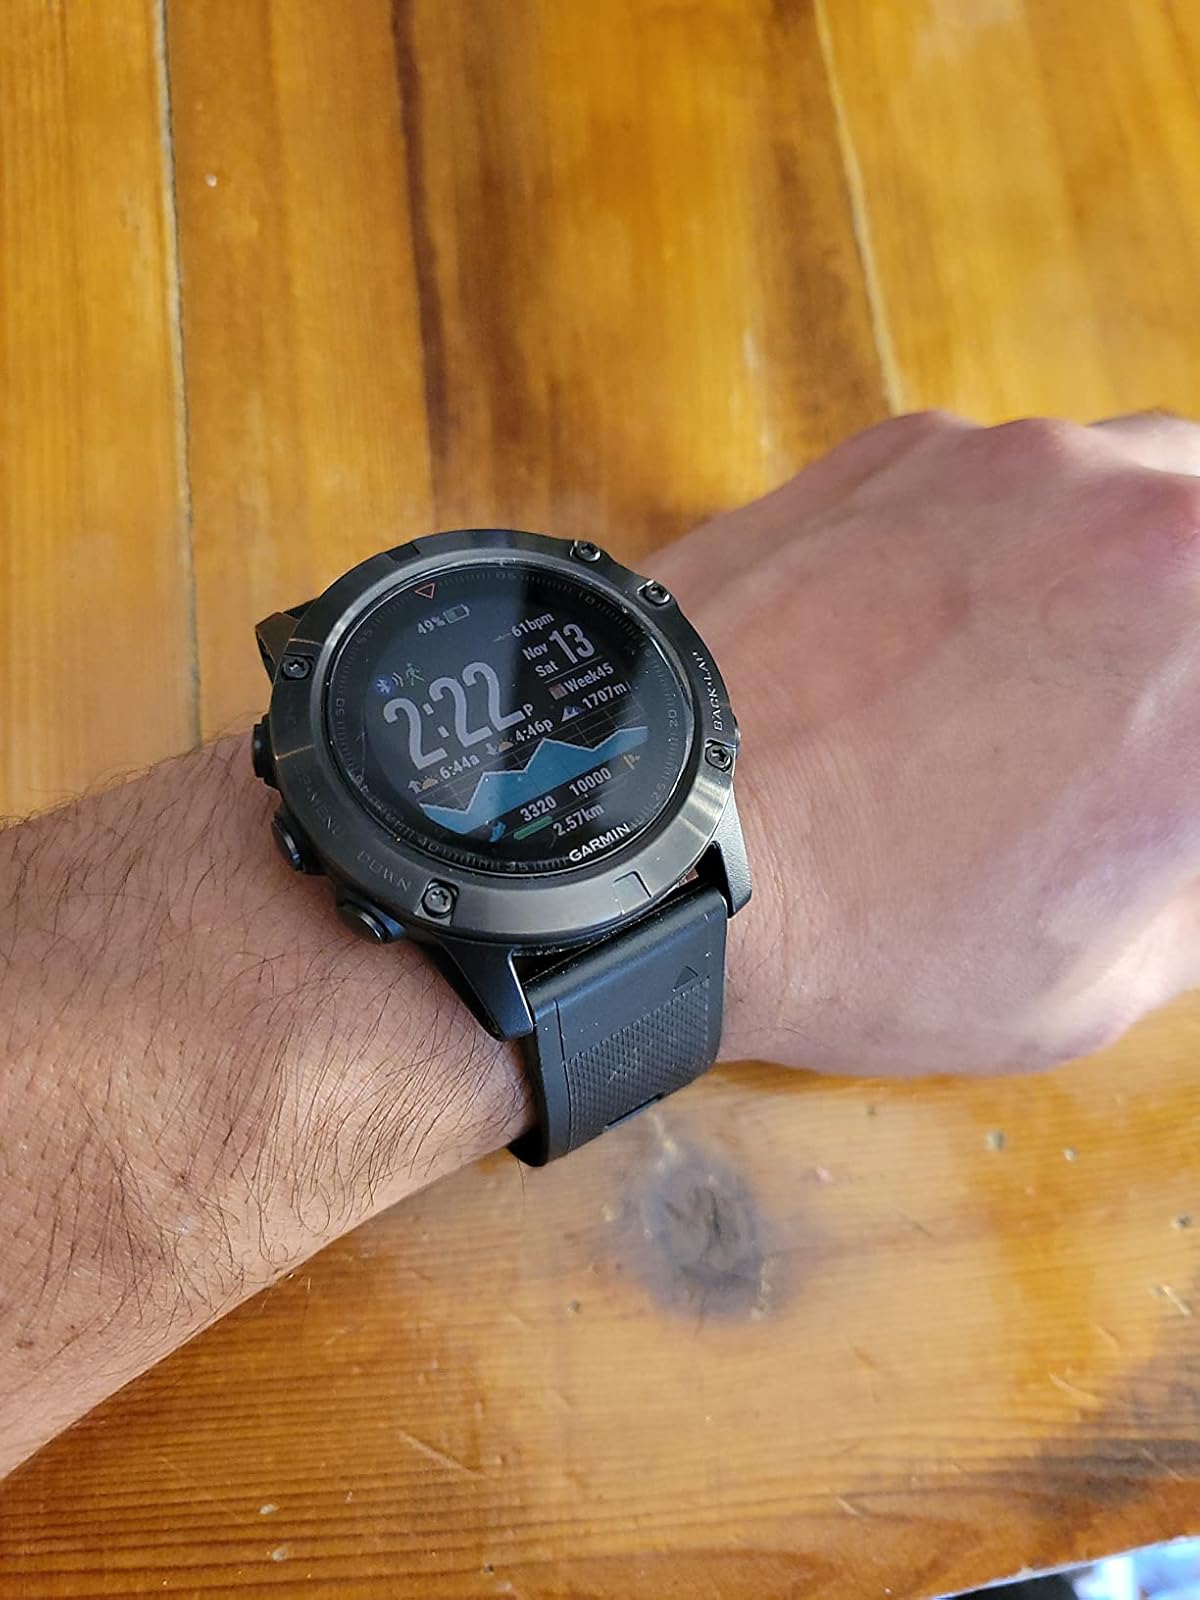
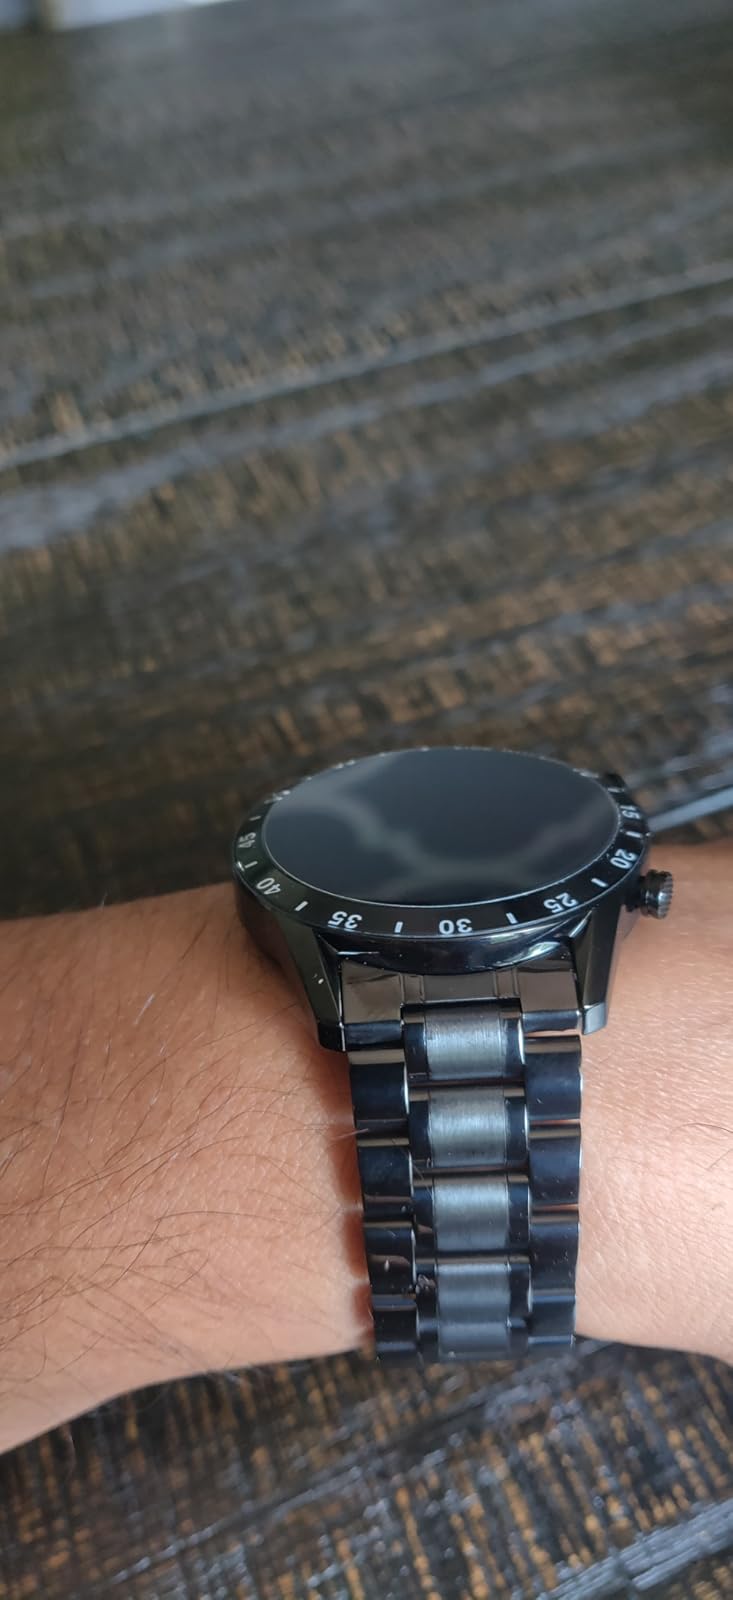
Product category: smartwatch
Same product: no